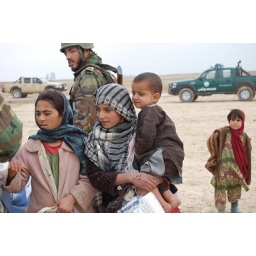
Afghan girls and child in line for blankets and clothing